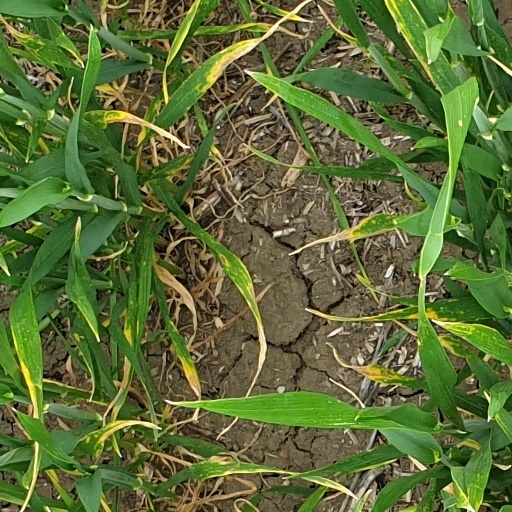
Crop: wheat